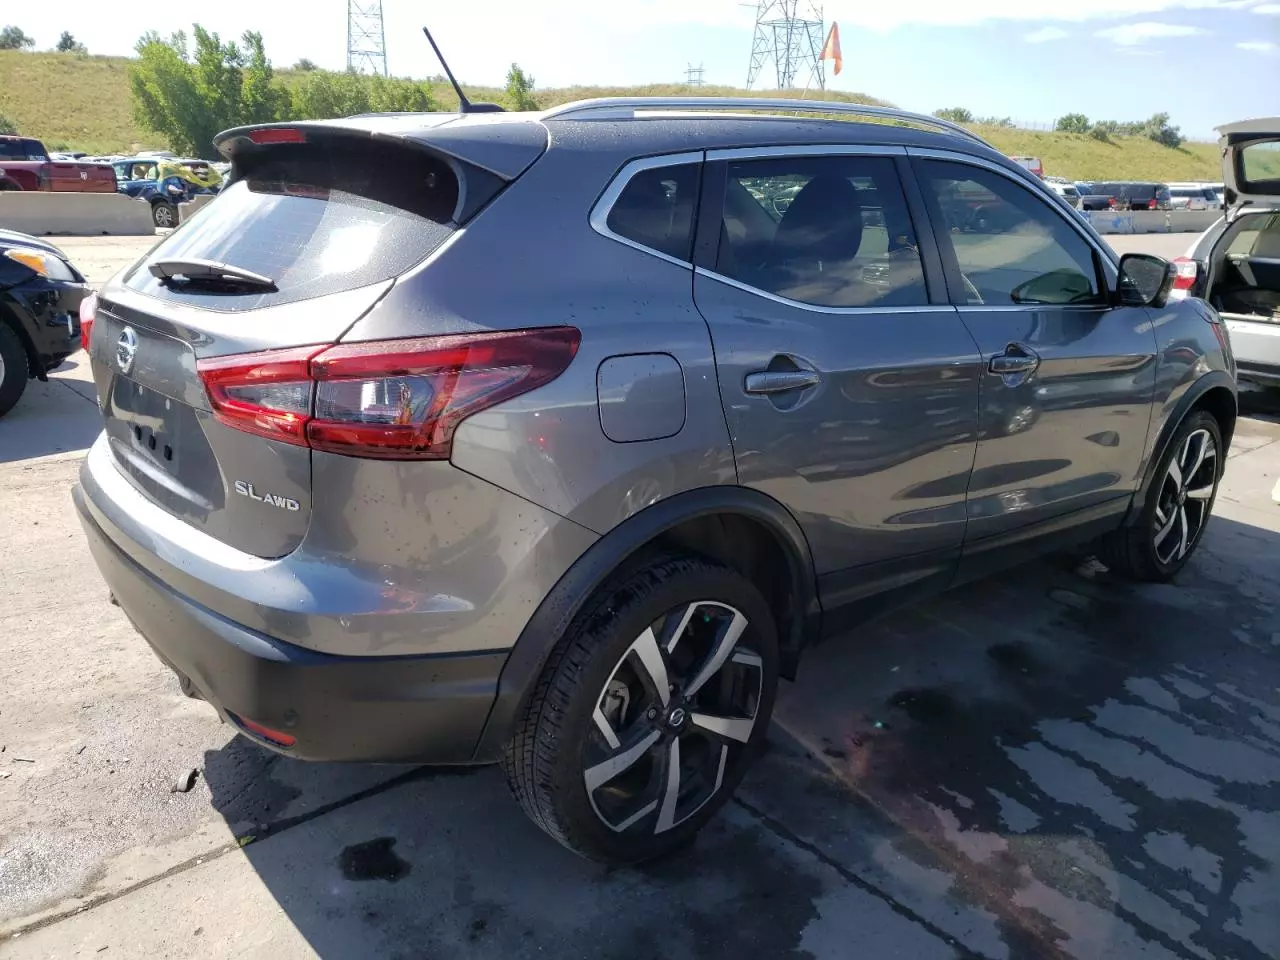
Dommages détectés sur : aile arrière droite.
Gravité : mineur